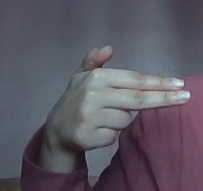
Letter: ghain